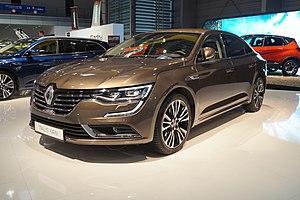
Le groupe Renault [ʁəno] est un constructeur automobile français. Il est lié aux constructeurs japonais Nissan depuis 1999 et Mitsubishi depuis 2017, à travers l'alliance Renault-Nissan-Mitsubishi qui est, au premier semestre 2017, le premier constructeur automobile mondial. Le groupe Renault possède des usines et filiales à travers le monde entier. Fondée par les frères Louis, Marcel et Fernand Renault en 1899, l'entreprise joue, lors de la Première Guerre mondiale, un rôle essentiel. Elle se distingue ensuite rapidement par ses innovations, en profitant de l'engouement pour la voiture des « années folles » et produit alors des véhicules « haut de gamme ».
Initiale Paris est une finition haut de gamme d'automobile de la marque française Renault depuis 1997. Sept véhicules font actuellement partie de cette gamme. Ils ont comme particularité d'avoir le badge "Initiale" au lieu d'avoir le badge de leurs modèles.